Licor Beirão

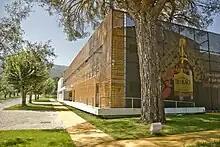
Licor Beirão factory in Lousã.

Redondo understood the importance of advertising - he used to say that "after laying an egg, the hen clucks" – so he launched the first Portuguese advertising campaign using billboards.